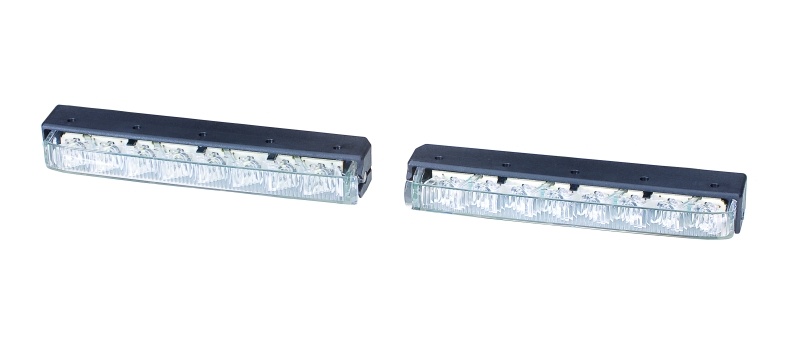
Hella 30 Deg 12V Daytime Running Light Kit
The LEDayLine 15 and 30 daytime running lights are set apart by their shallow depth, simple mounting and low energy consumption. Once the brackets are fitted and the wiring is completed, the LED Safety DayLights easily clip into place and the installation is completed. The new LEDayLine daytime running lights improve the recognisability of your vehicle and therefore your safety. Other road users can better estimate the distance to your vehicle and react faster. The difference between moving, stationary and turning vehicles is clearly visible, which also significantly reduces the risk of accidents at junctions. Installation Instructions
Brand: Hella
Category: Vehicles & Parts > Vehicle Parts & Accessories > Motor Vehicle Parts > Motor Vehicle Lighting